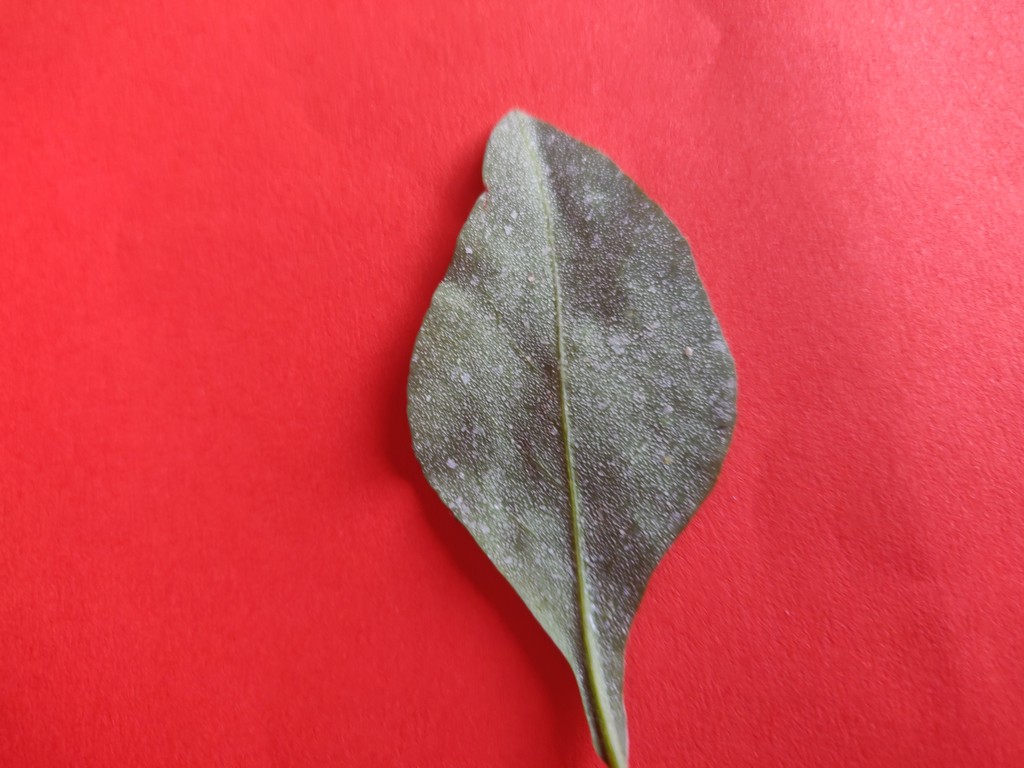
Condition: Unhealthy
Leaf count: single
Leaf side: back